Backgammon (1979 video game)

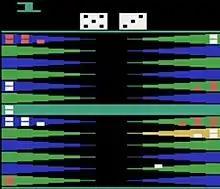
Gameplay screenshot

Eight different modes of playing backgammon were included in the game, including "Acey deucey". A doubling cube was available in-game for use in gambling. The rolling of the dice and other gaming operations were controlled via the paddle/joystick. The game was playable in both single-player and two-player, competitive mode.